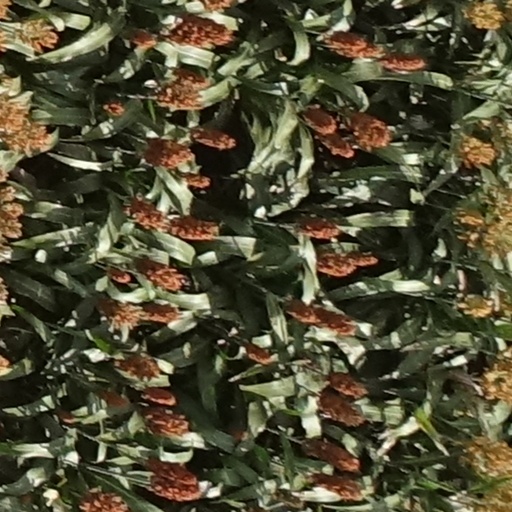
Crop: sorghum